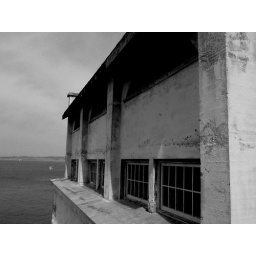
windows in black and white